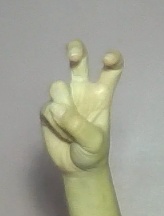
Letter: toot